Mayoralty of Thomas Menino

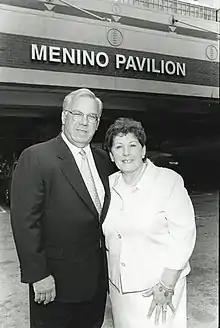
Menino and his wife, Angela, pose outside of the Menino Pavilion (named for him) at the Boston Medical Center in 2002

In November 2003, Menino appointed James M. Hussey as acting police commissioner, following the departure of Commissioner Paul F. Evans. In 2004, Menino appointed Kathleen O'Toole as the first-ever woman to serve as commissioner of the Boston Police Department. In May 2006, Menino appointed Albert Goslin to serve as interim police commissioner following O'Toole's departure. In December 2006, Menino appointed Ed Davis to serve as police commissioner. In November 2013, Menino appointed William B. Evans to serve as interim police commissioner following Davis' departure.